The Forgetting Moon

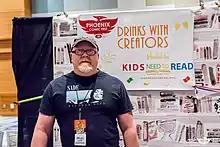
Author Brian Lee Durfee at Phoenix Comic Fest in 2018

"The Forgetting Moon" was published in hardcover and ebook formats on 30 August 2016 through Saga Press, an imprint of Simon & Schuster. Saga released a trade paperback edition on 29 August 2017. Recorded Books released an audiobook narrated by Tim Gerard Reynolds on 30 January 2019. The cover artist for the North American editions was Richard Anderson.